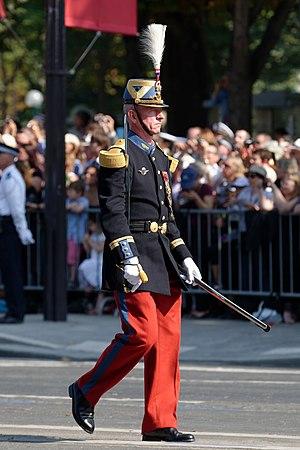
Le colonel Francis Chanson, directeur des formations des Écoles de Saint-Cyr Coëtquidan, défile en tête des écoles lors du défilé du 14 juillet 2013 sur les Champs-Élysées à Paris.
La cocarde tricolore est un symbole de la République française, composée des trois couleurs du drapeau actuel de la France, avec le bleu au centre, le blanc ensuite et le rouge à l'extérieur.
L'École spéciale militaire de Saint-Cyr, plus souvent appelée simplement Saint-Cyr, est une école militaire française d'enseignement supérieur fondée en 1802 par Napoléon Iᵉʳ, alors premier consul. Elle forme aujourd'hui des officiers de l'armée de terre et une partie des officiers de la gendarmerie.